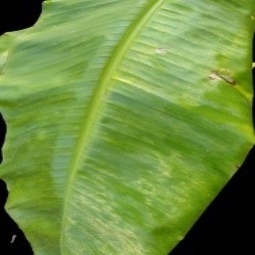
Label: Calcium